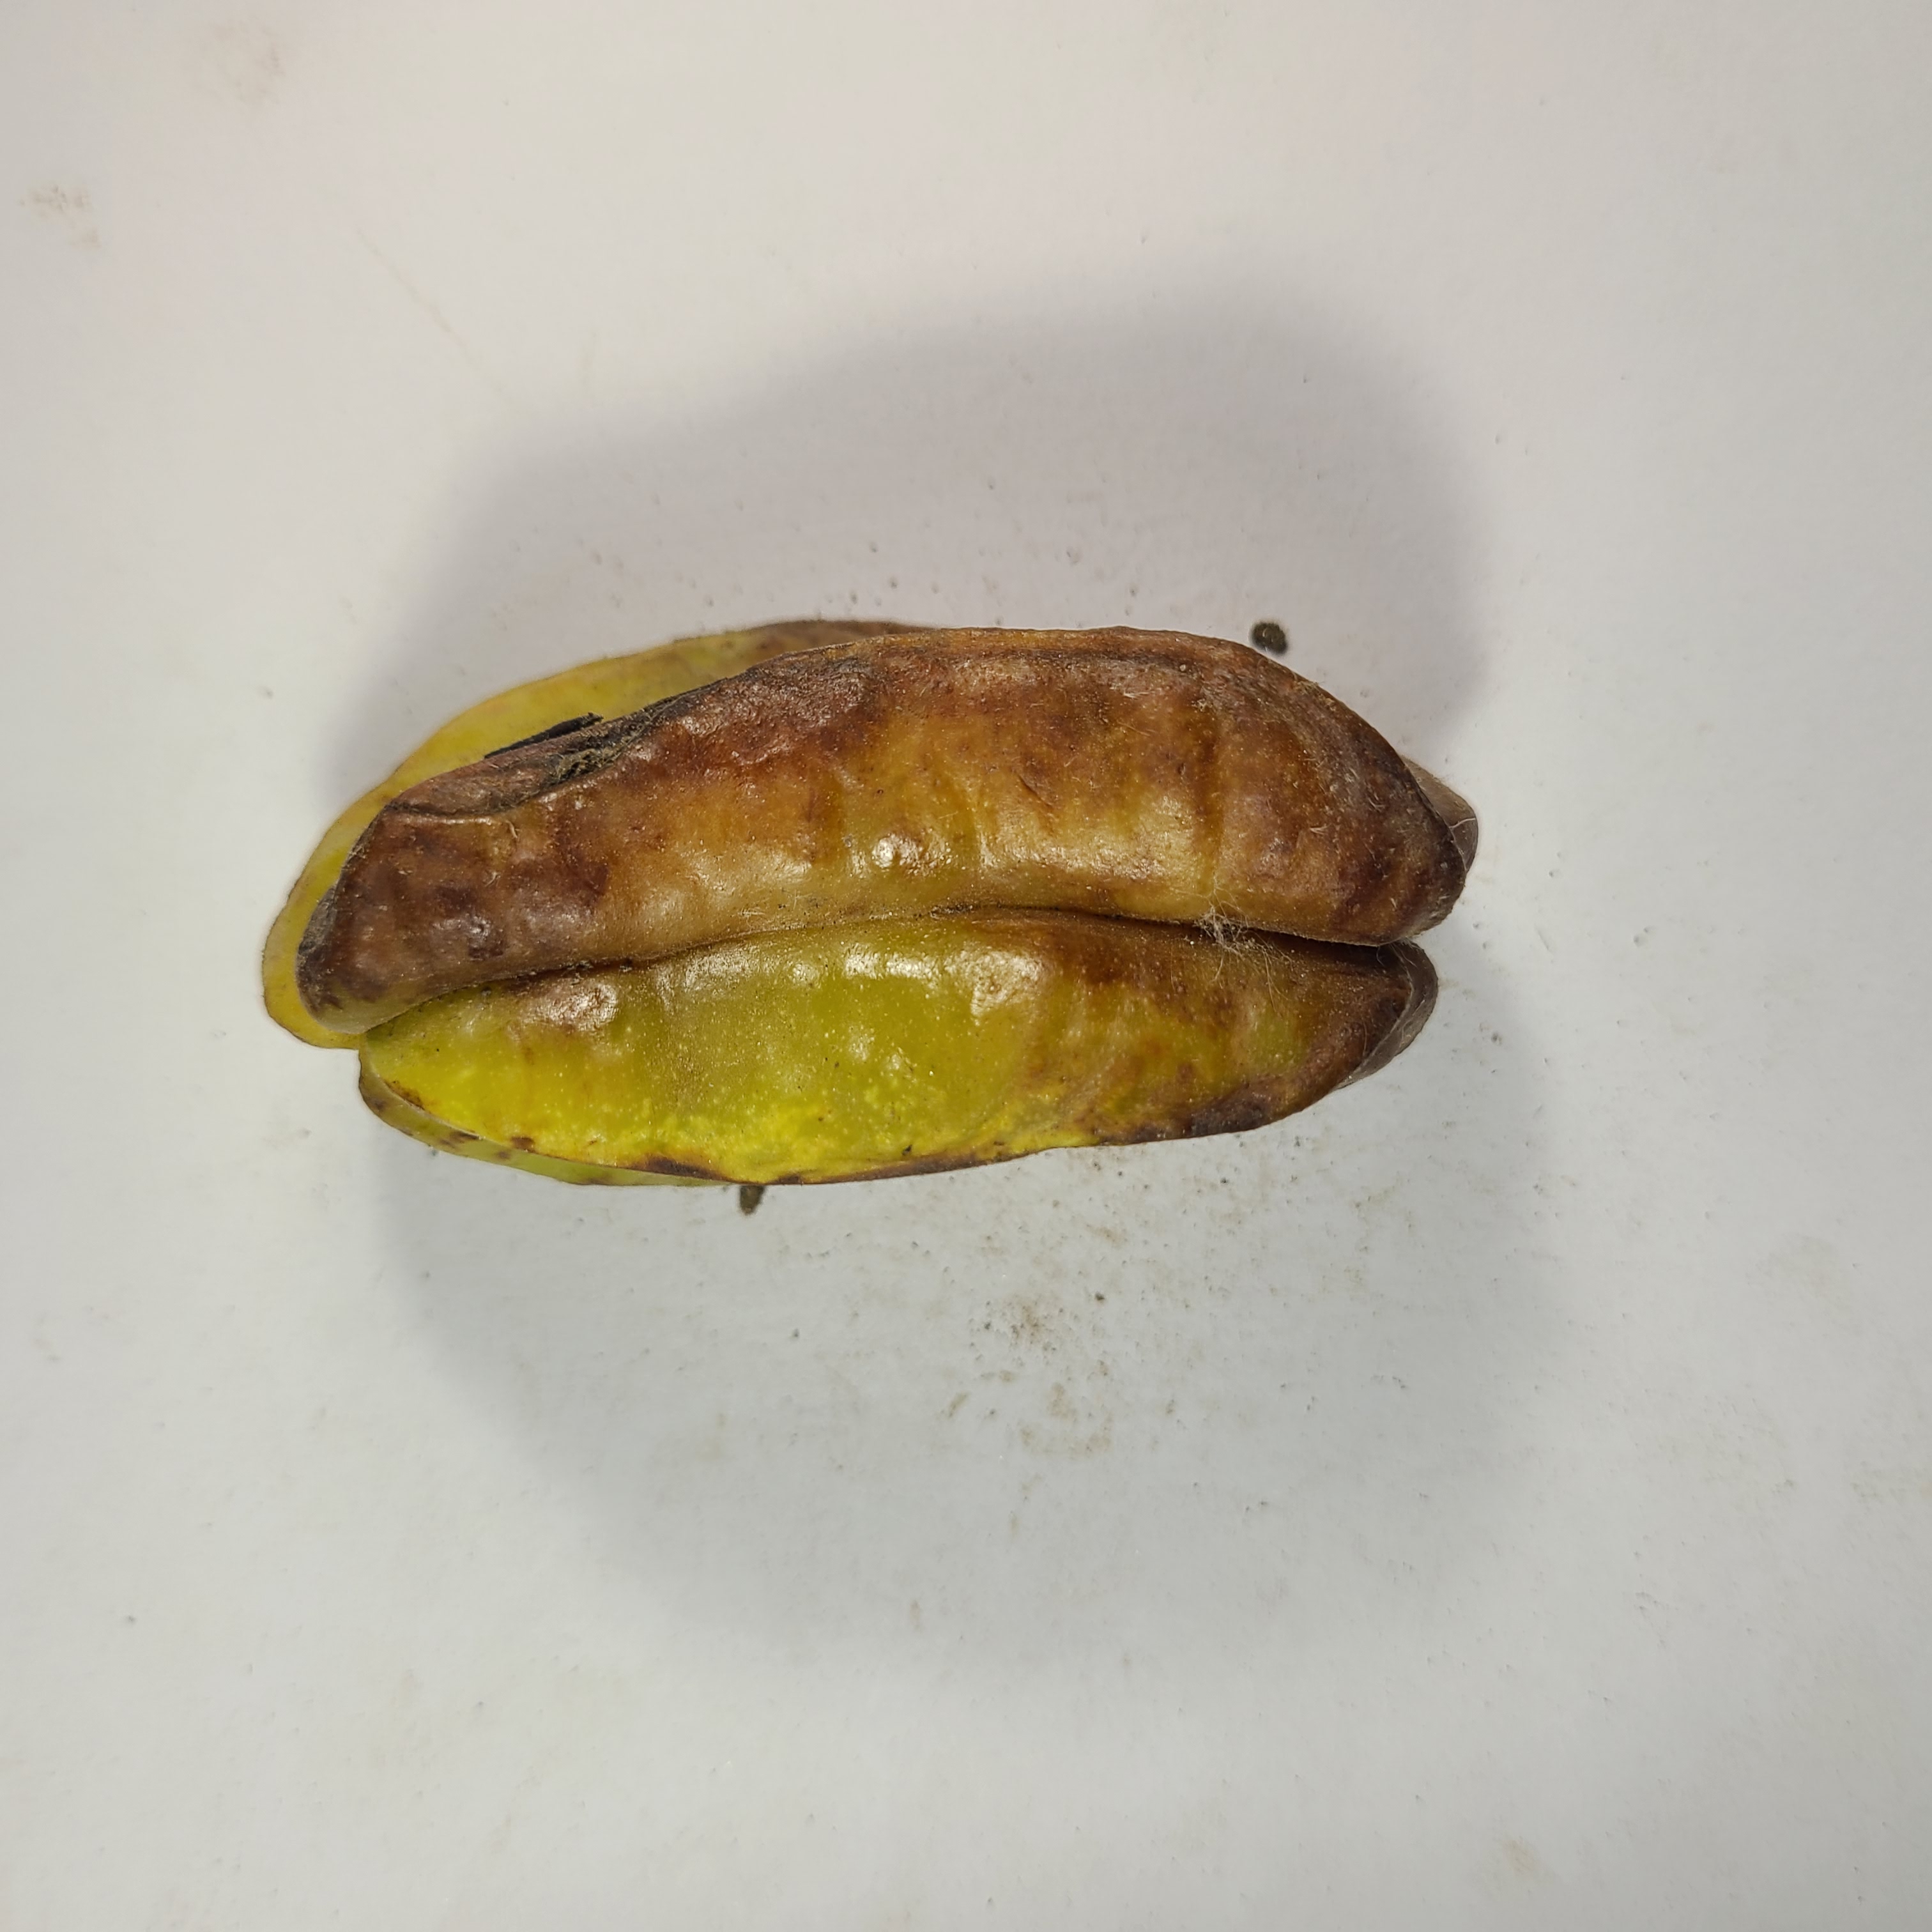
Label: Unhealthy Fruits